Ozone Park

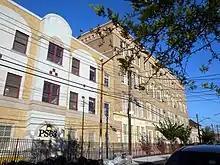
PS 63

The Queens Public Library operates the Ozone Park branch at 92-24 Rockaway Boulevard.